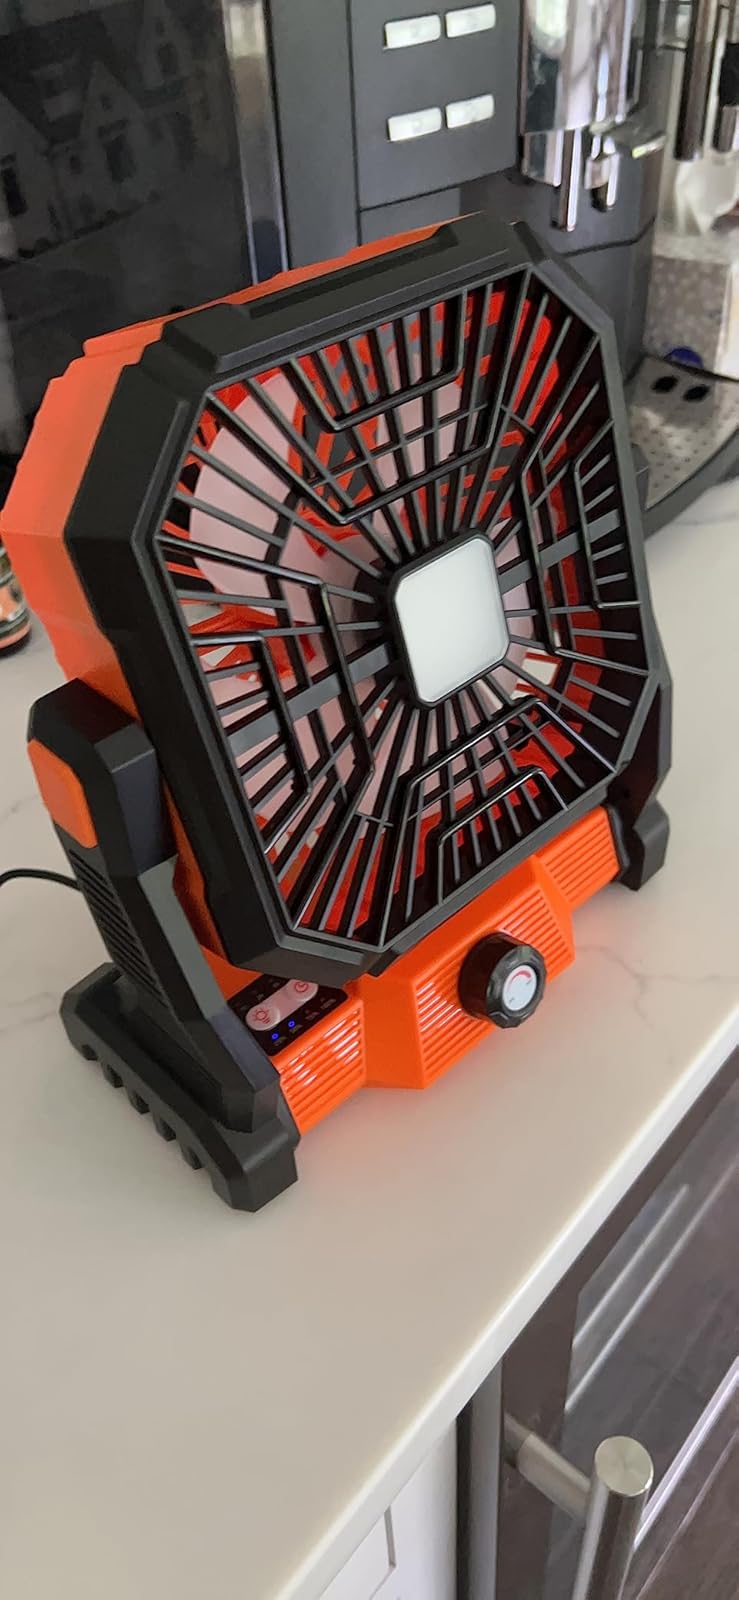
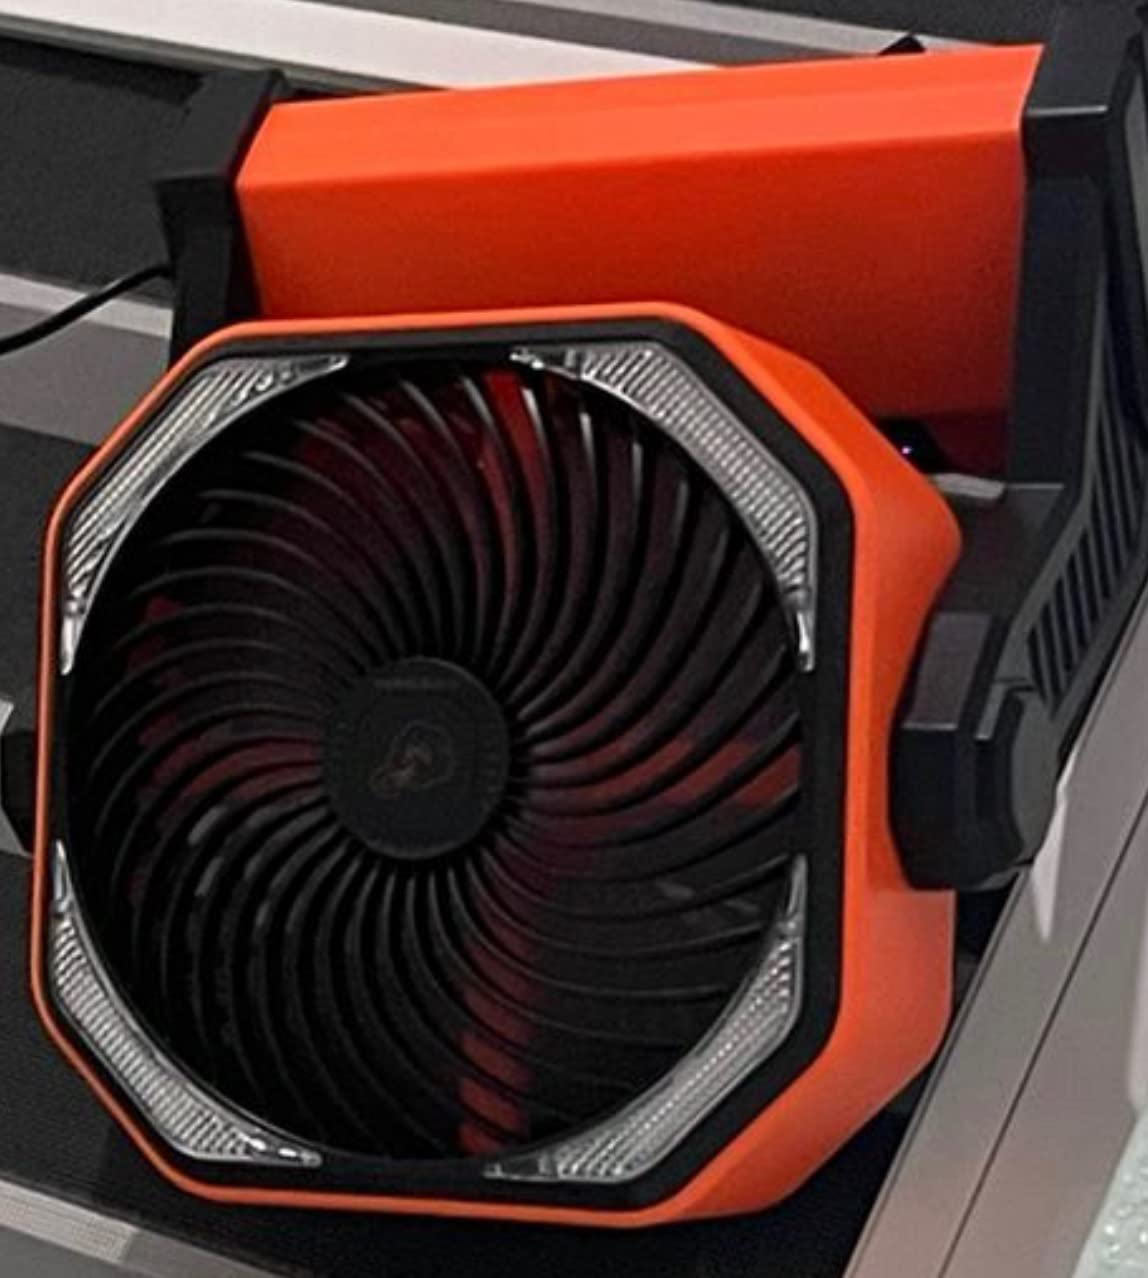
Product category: lantern
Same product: no